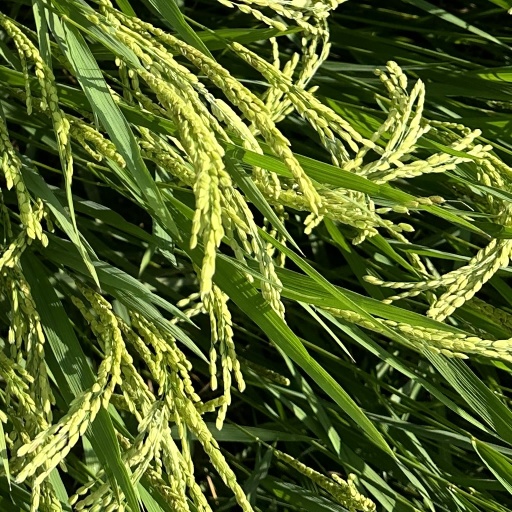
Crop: rice